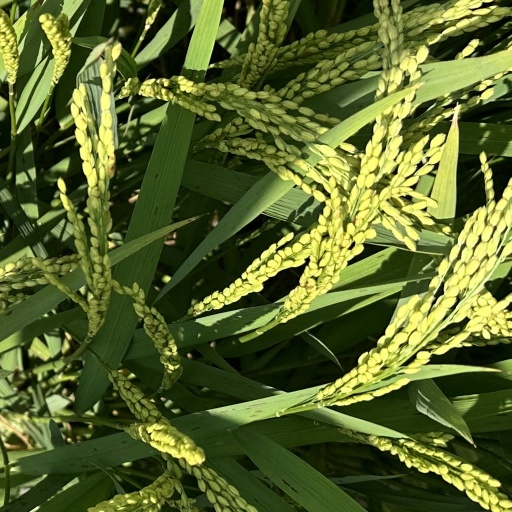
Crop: rice